Póvoa de Varzim

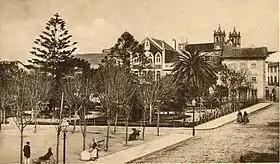
Praça do Almada square garden in 1919.

In the 17th century, the shipbuilding industry boomed in Ribeira, area around Póvoa Fortress in the sheltered bay, and one third of the population had some relation with this activity, building ships for the merchant navigation. During this period there was a relevant urban expansion: the Praça civic center with the town hall and the Madre Deus Chapel, the area of the old town where the Main church was located and the fishermen neighborhood of Junqueira was starting its affirmation as a new urban center.